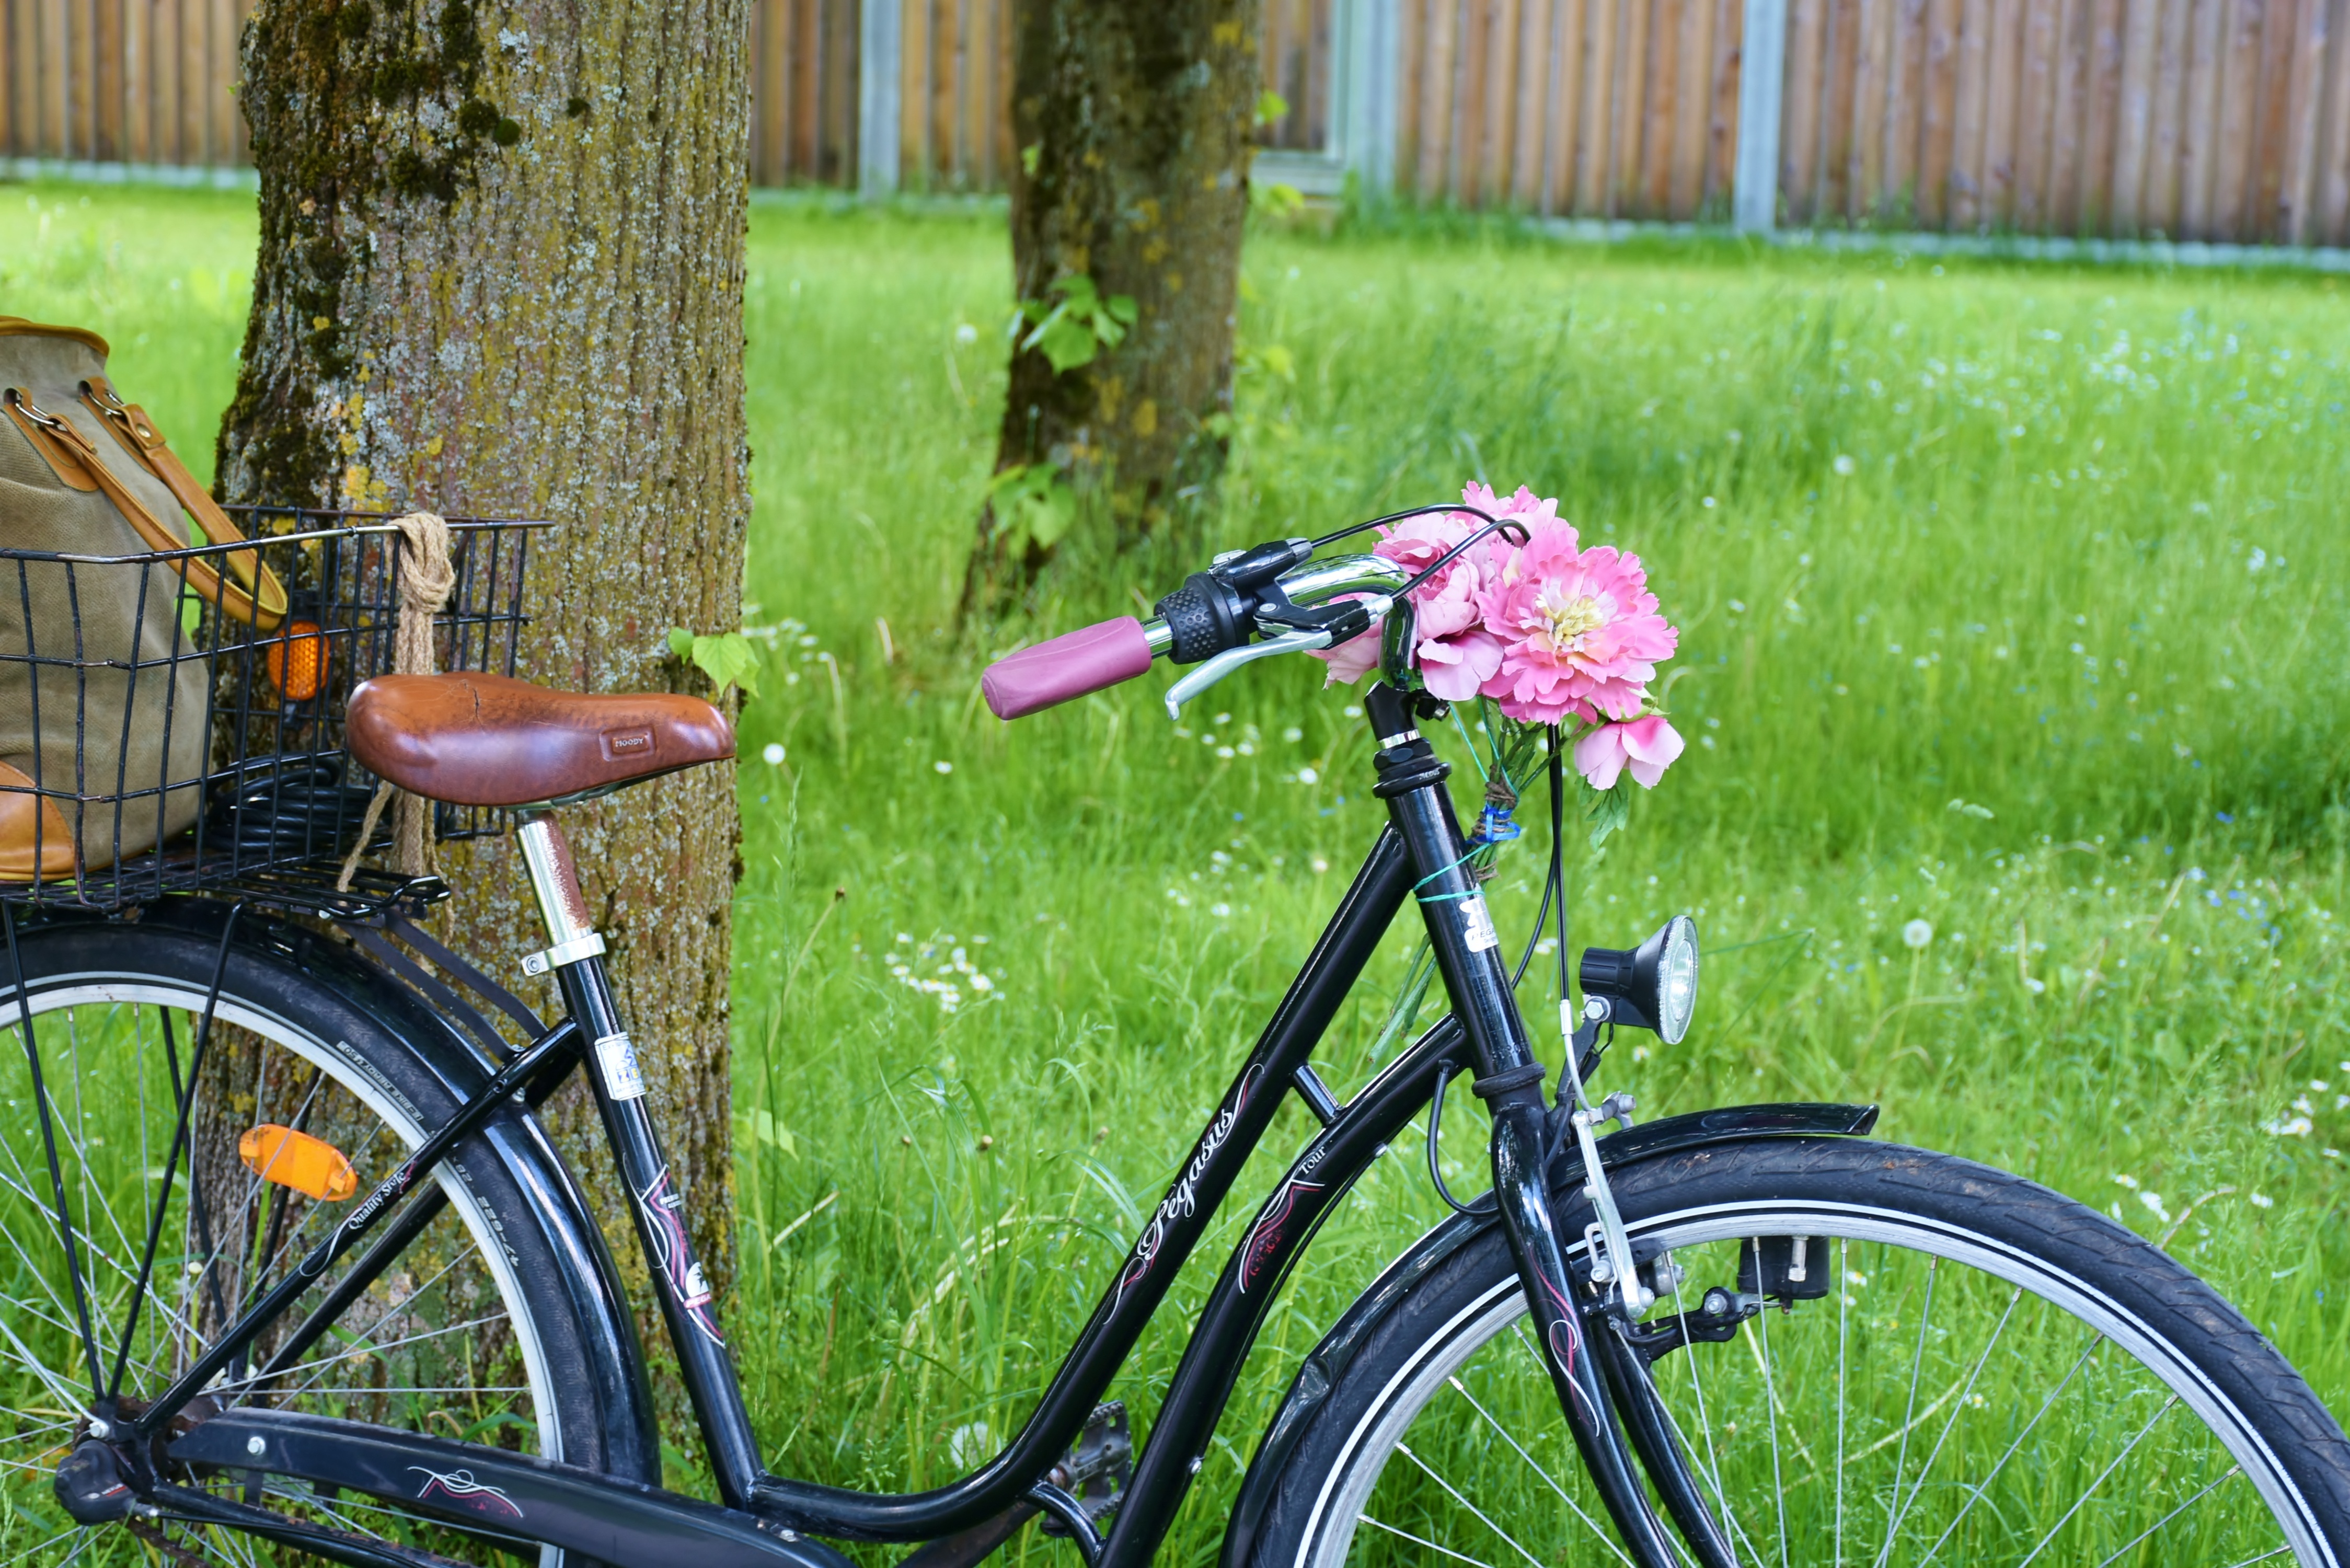
meadow, wheel, old, bicycle, bike, vehicle, cycle, sports equipment, mountain bike, cycling, background, saddle, wheels, locomotion, two wheeled vehicle, turned off, colorful bike, land vehicle, road bicycle